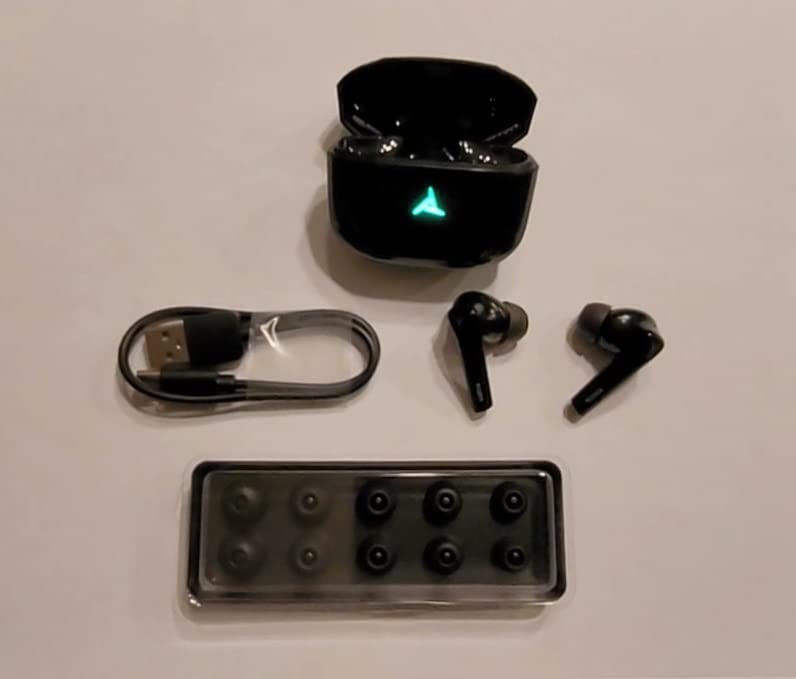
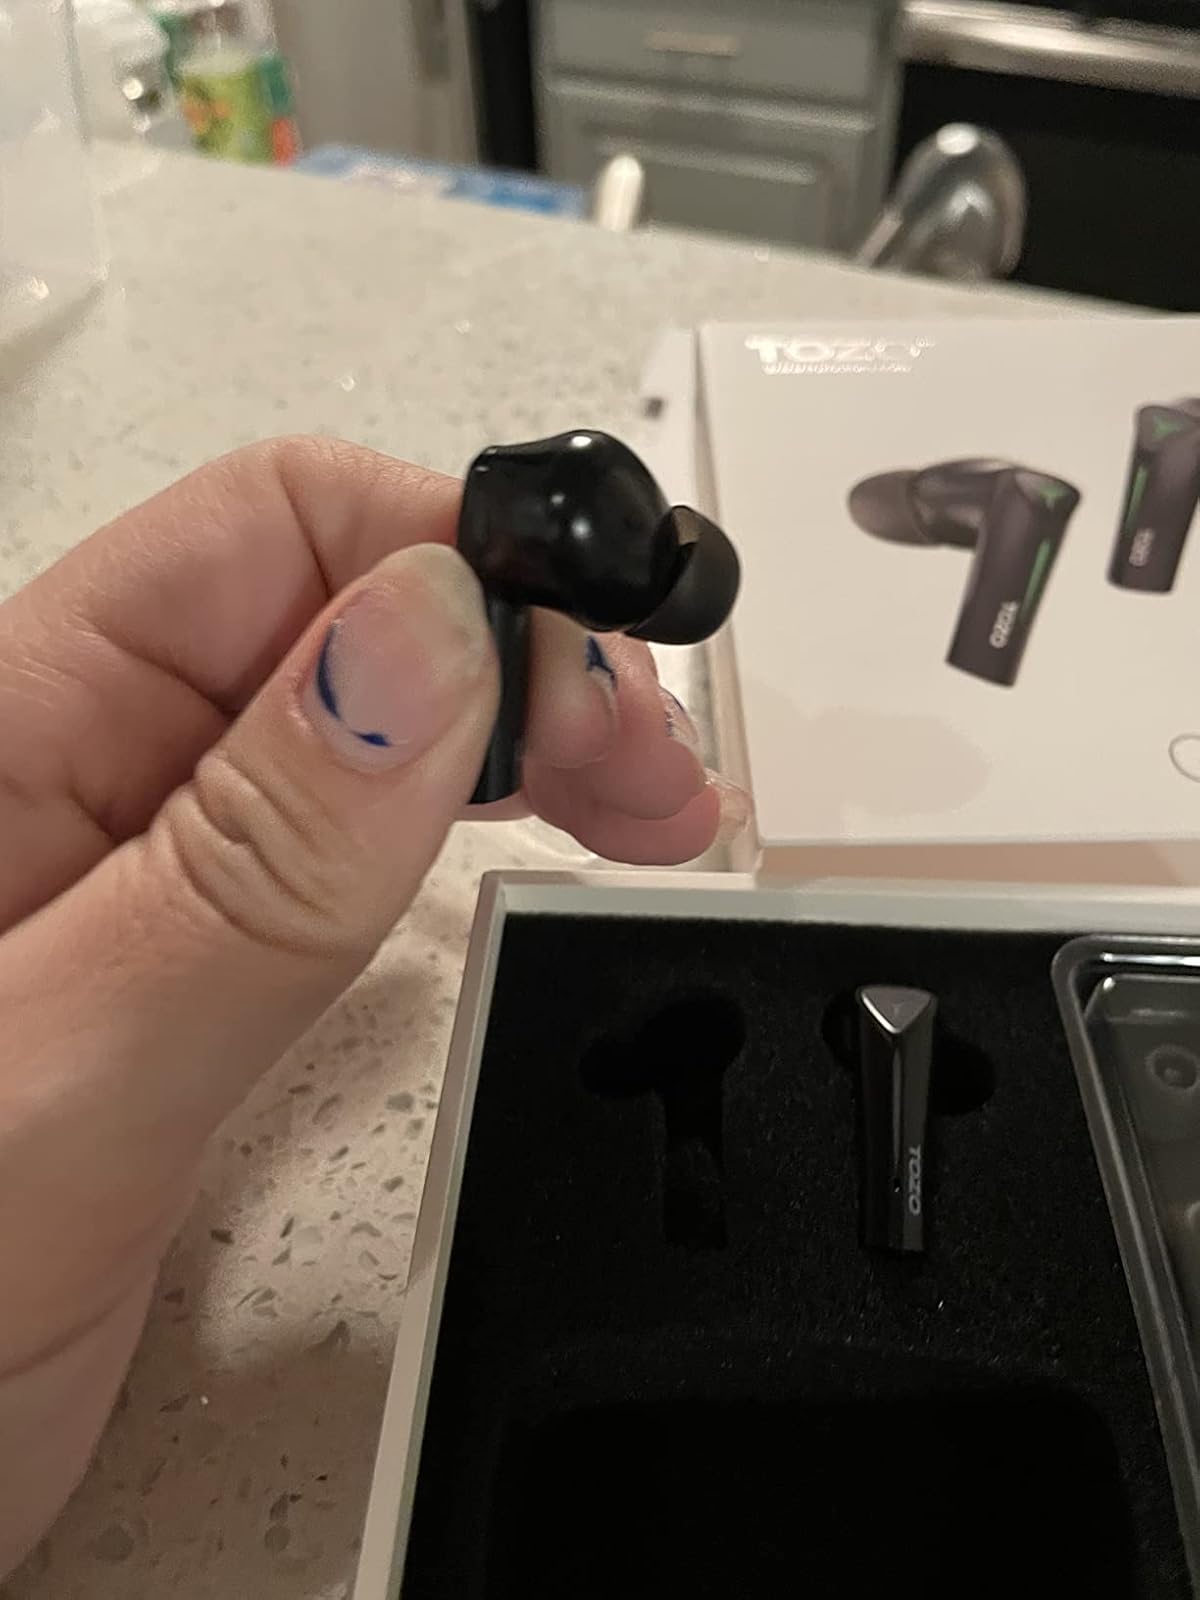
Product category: earbuds
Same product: yes